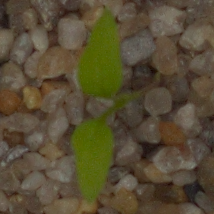
Label: common_chickweed